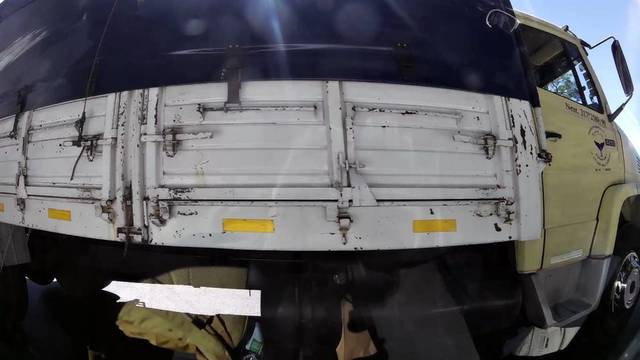
Region: Argentina
Coordinates: -34.618, -58.366